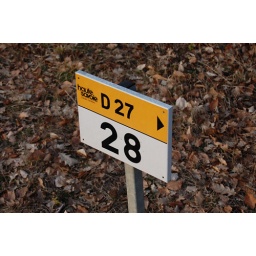
French street sign in the French Alps.